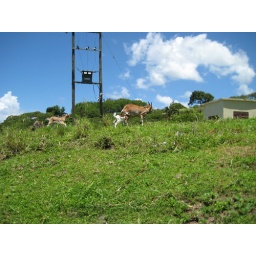
nanny goat with 2 kids just before the bridge that were running all over and being cute